Agios Dimitrios metro station

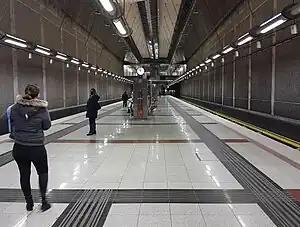
Station Platforms

Agios Dimitrios–Alexandros Panagoulis, commonly known as Agios Dimitrios, and also known as Aghios Dimitrios on signage, is a station on line 2 of the Athens Metro. It served as the line's terminus from 5 June 2004, when it was inaugurated, until the extension to opened on 26 July 2013. The station took its name from the municipality of Agios Dimitrios (Brahami), which is the area it serves, also the station has the name of Alexandros Panagoulis, a fighter against the dictatorial regime of 1967-1974 and later Member of Parliament, who was killed in a car crash at the point where the station is situated on 1 May 1976. The station is located beneath the Vouliagmenis Avenue. It is entirely underground and has a central island style platform, at the ends of which are the stairways, escalators & lifts up to the concourse level from which there are 4 exits to street level. The station is attached to Athens Metro Mall, one of Athens' major shopping centers.